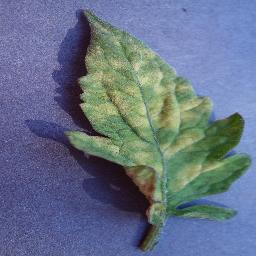
Label: Tomato___Leaf_Mold